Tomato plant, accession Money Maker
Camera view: tilt-top (135 deg); turntable rotation: 30 degrees
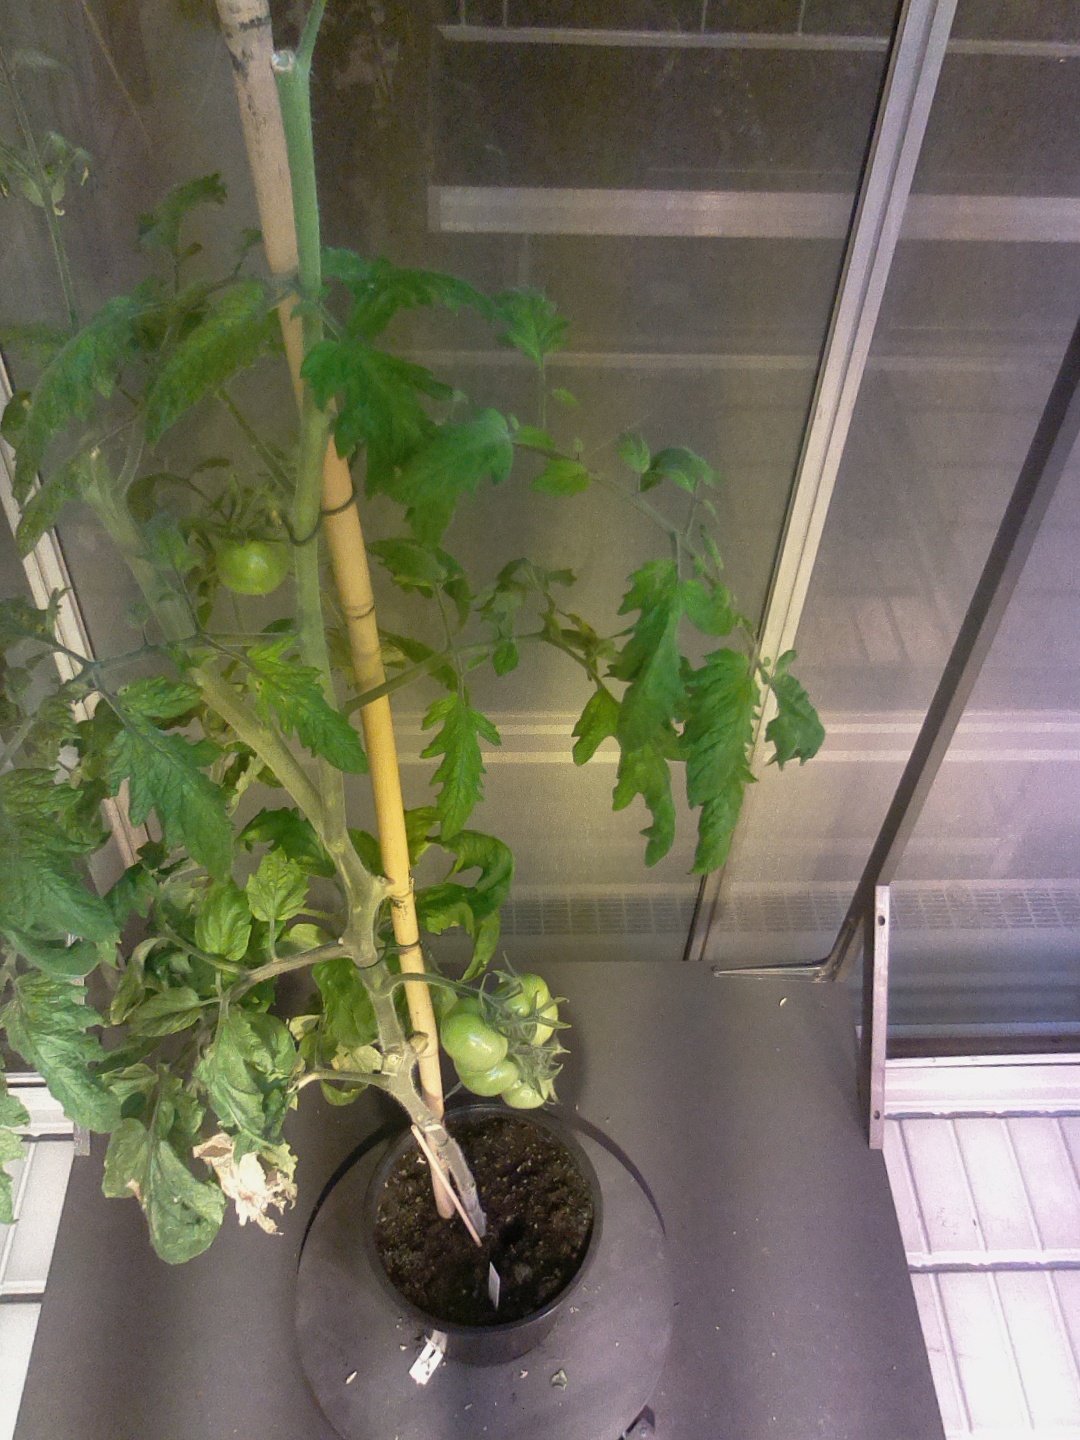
BBCH growth stage 78: 80% -90% of final fruit size